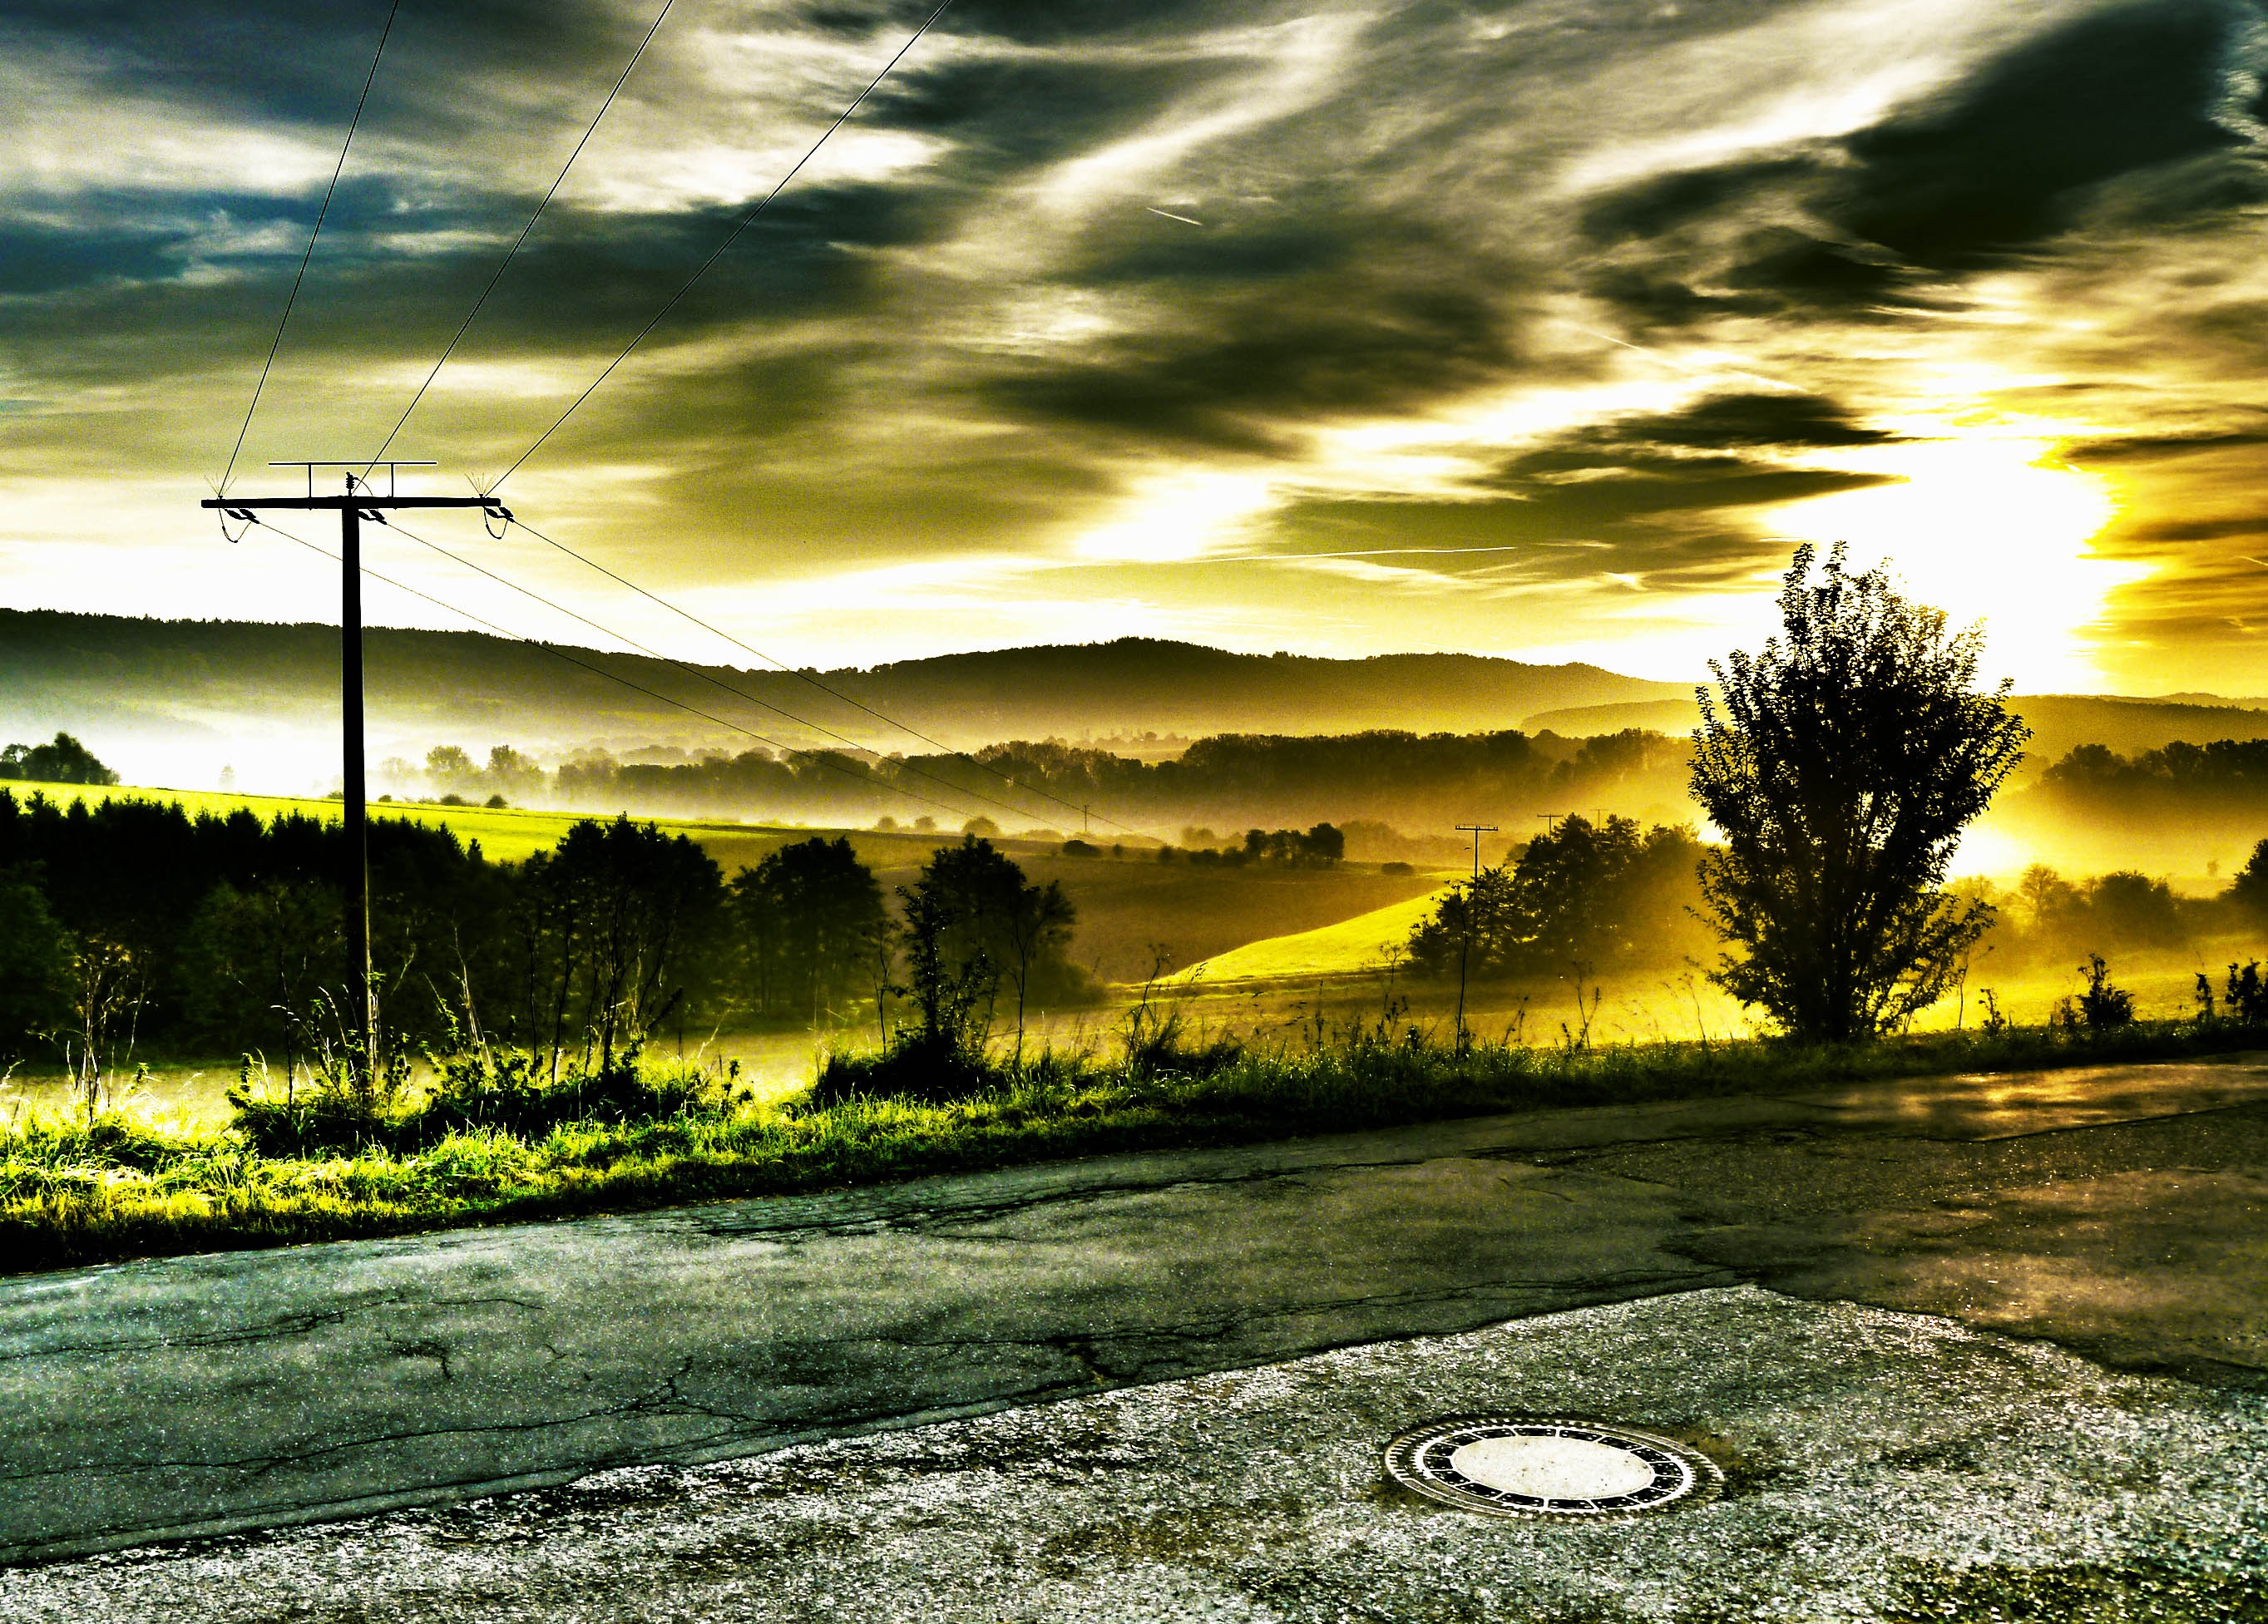
landscape, tree, nature, grass, horizon, light, cloud, sky, sun, fog, sunrise, sunset, sunlight, morning, leaf, flower, dawn, atmosphere, dusk, evening, reflection, power line, autumn, hdr, back light, rural area, woody plant